Religious Council of the Caucasus

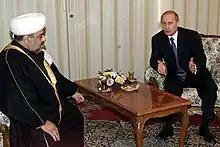
Shaykh al-Islam Haji Allahshukur Pashazadeh at a meeting with Russian President Vladimir Putin. January 10, 2001

According to the charter, the head of the Caucasian Muslims Office must be a Shia and his deputy a Sunni. This is the only such hierarchy among the Spiritual Administration of Muslims of the former Soviet Union.